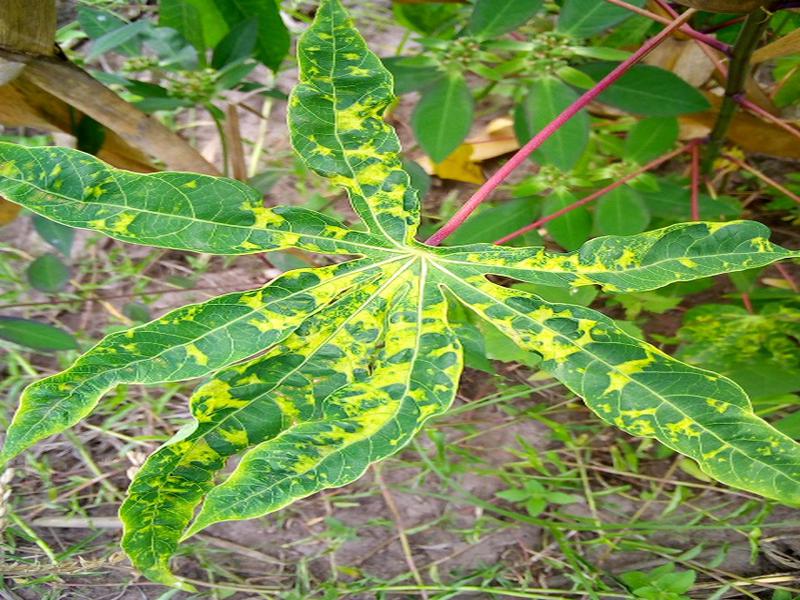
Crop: cassava
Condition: mosaic_disease